Quadratic reciprocity

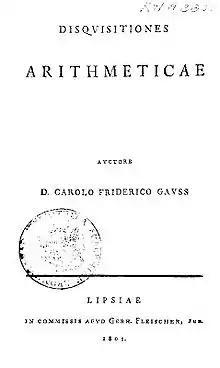
Gauss published the first and second proofs of the law of quadratic reciprocity on arts 125–146 and 262 of "Disquisitiones Arithmeticae" in 1801.

In number theory, the law of quadratic reciprocity is a theorem about modular arithmetic that gives conditions for the solvability of quadratic equations modulo prime numbers. Due to its subtlety, it has many formulations, but the most standard statement is: